2013 IPC Alpine Skiing World Championships

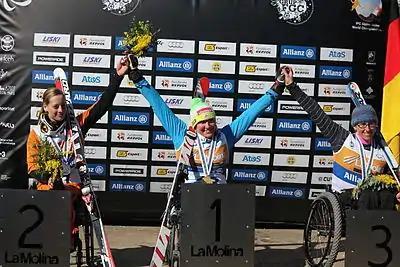

Skiers compete in sitting, standing or visually impaired events, depending on their classification of disability.